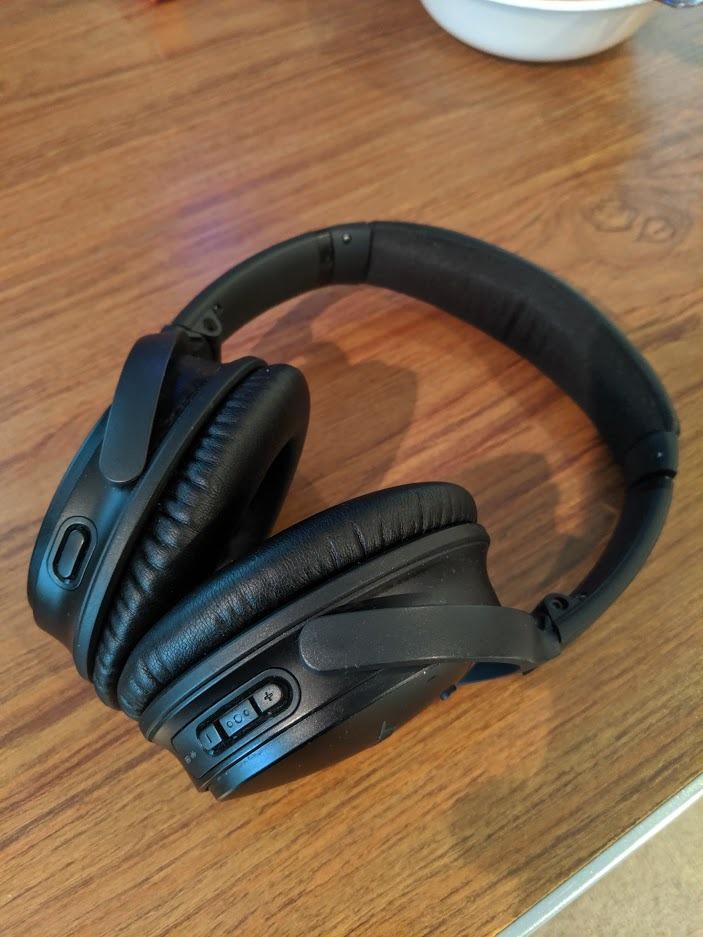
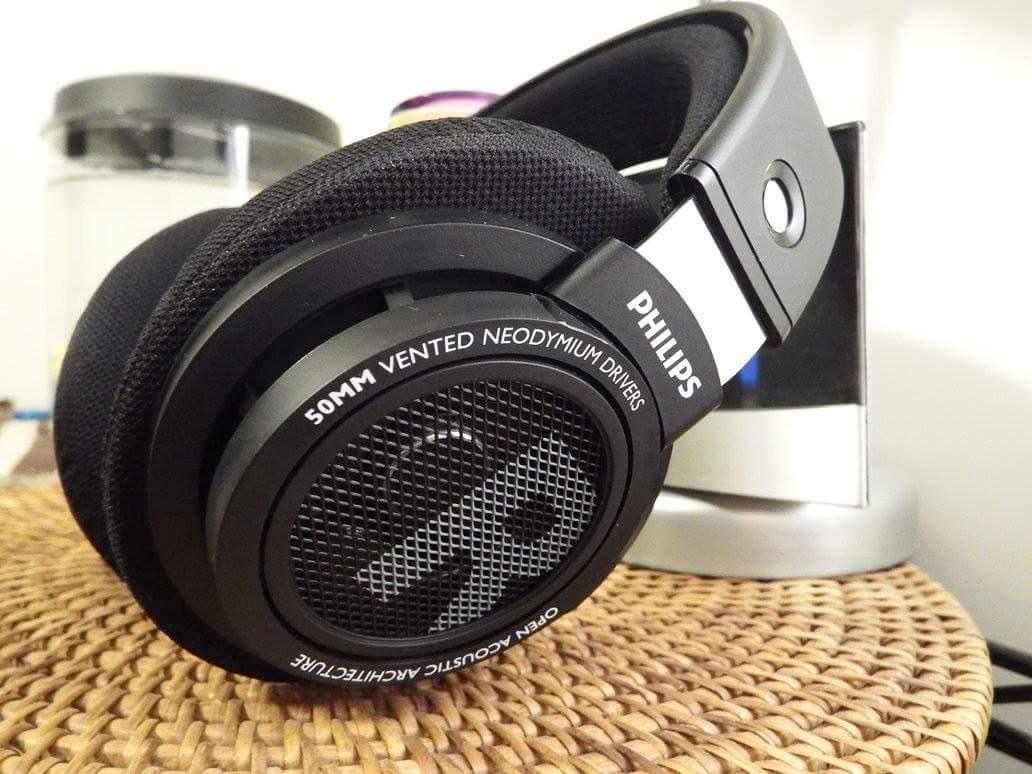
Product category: headphones
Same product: no